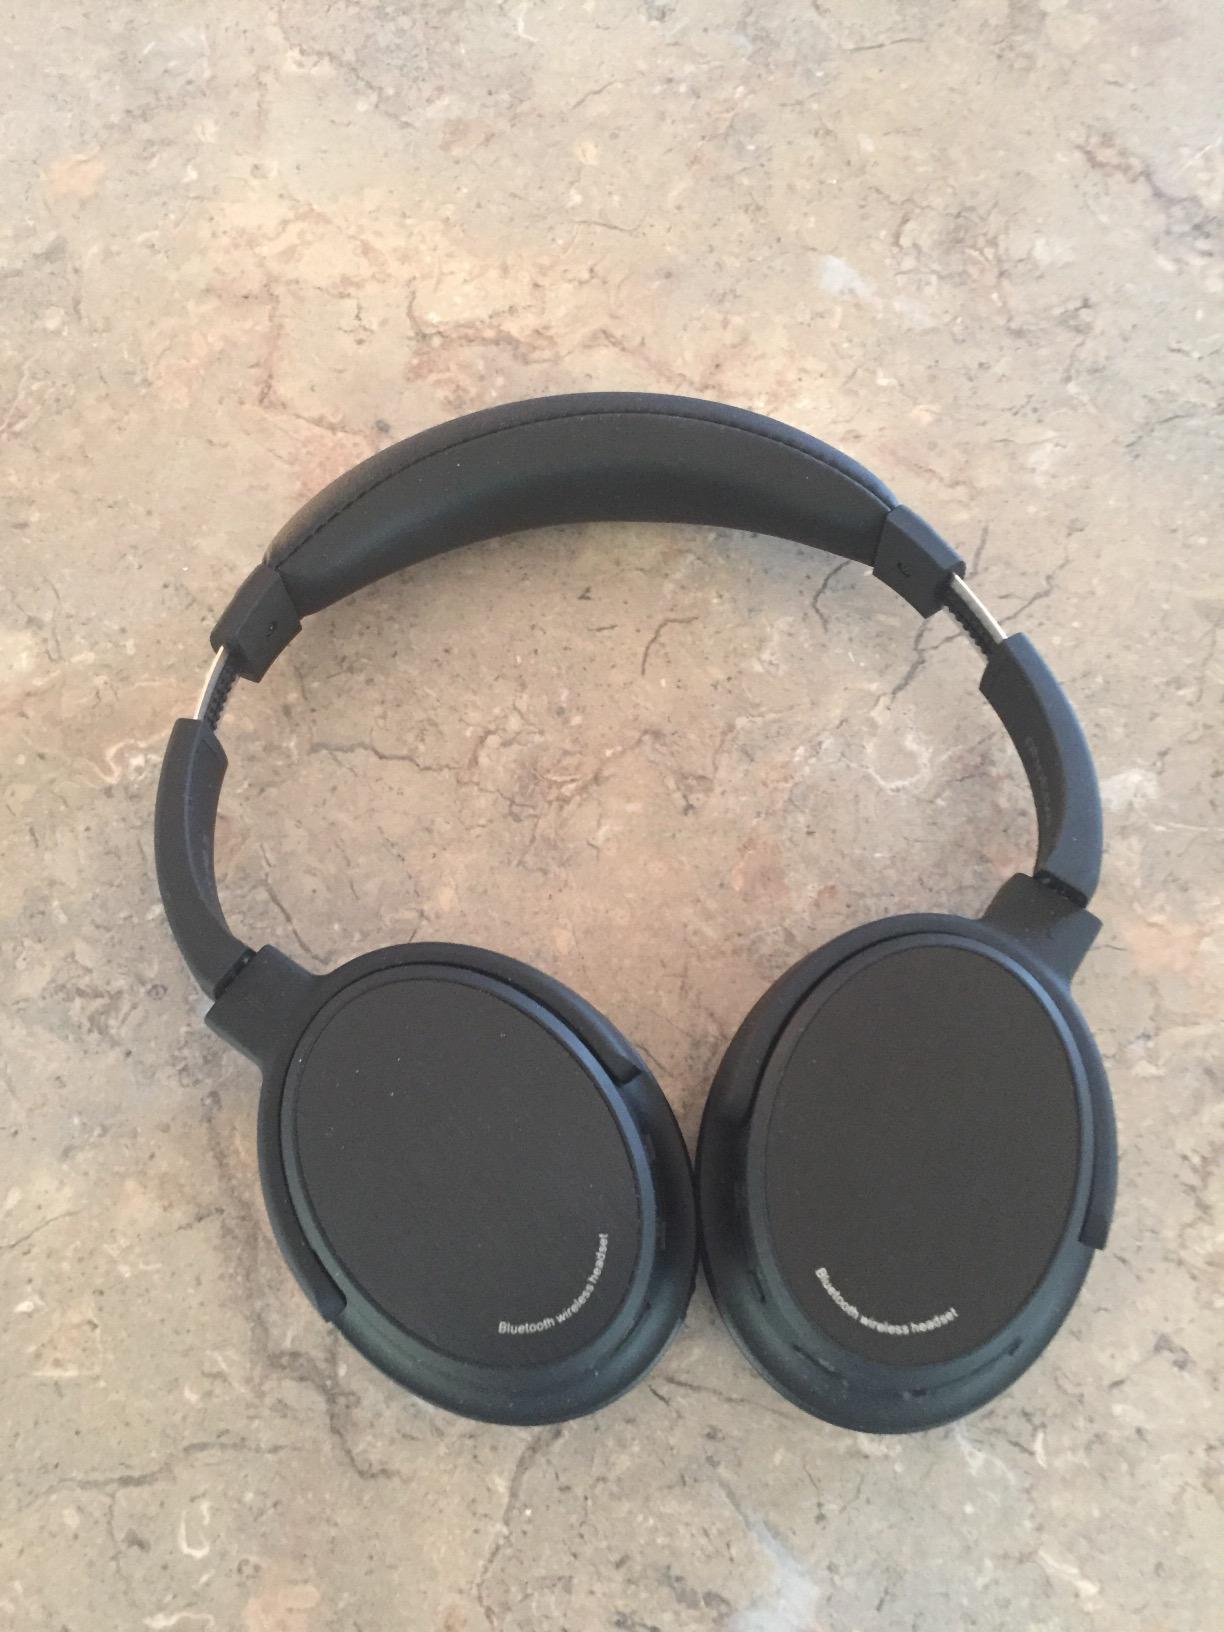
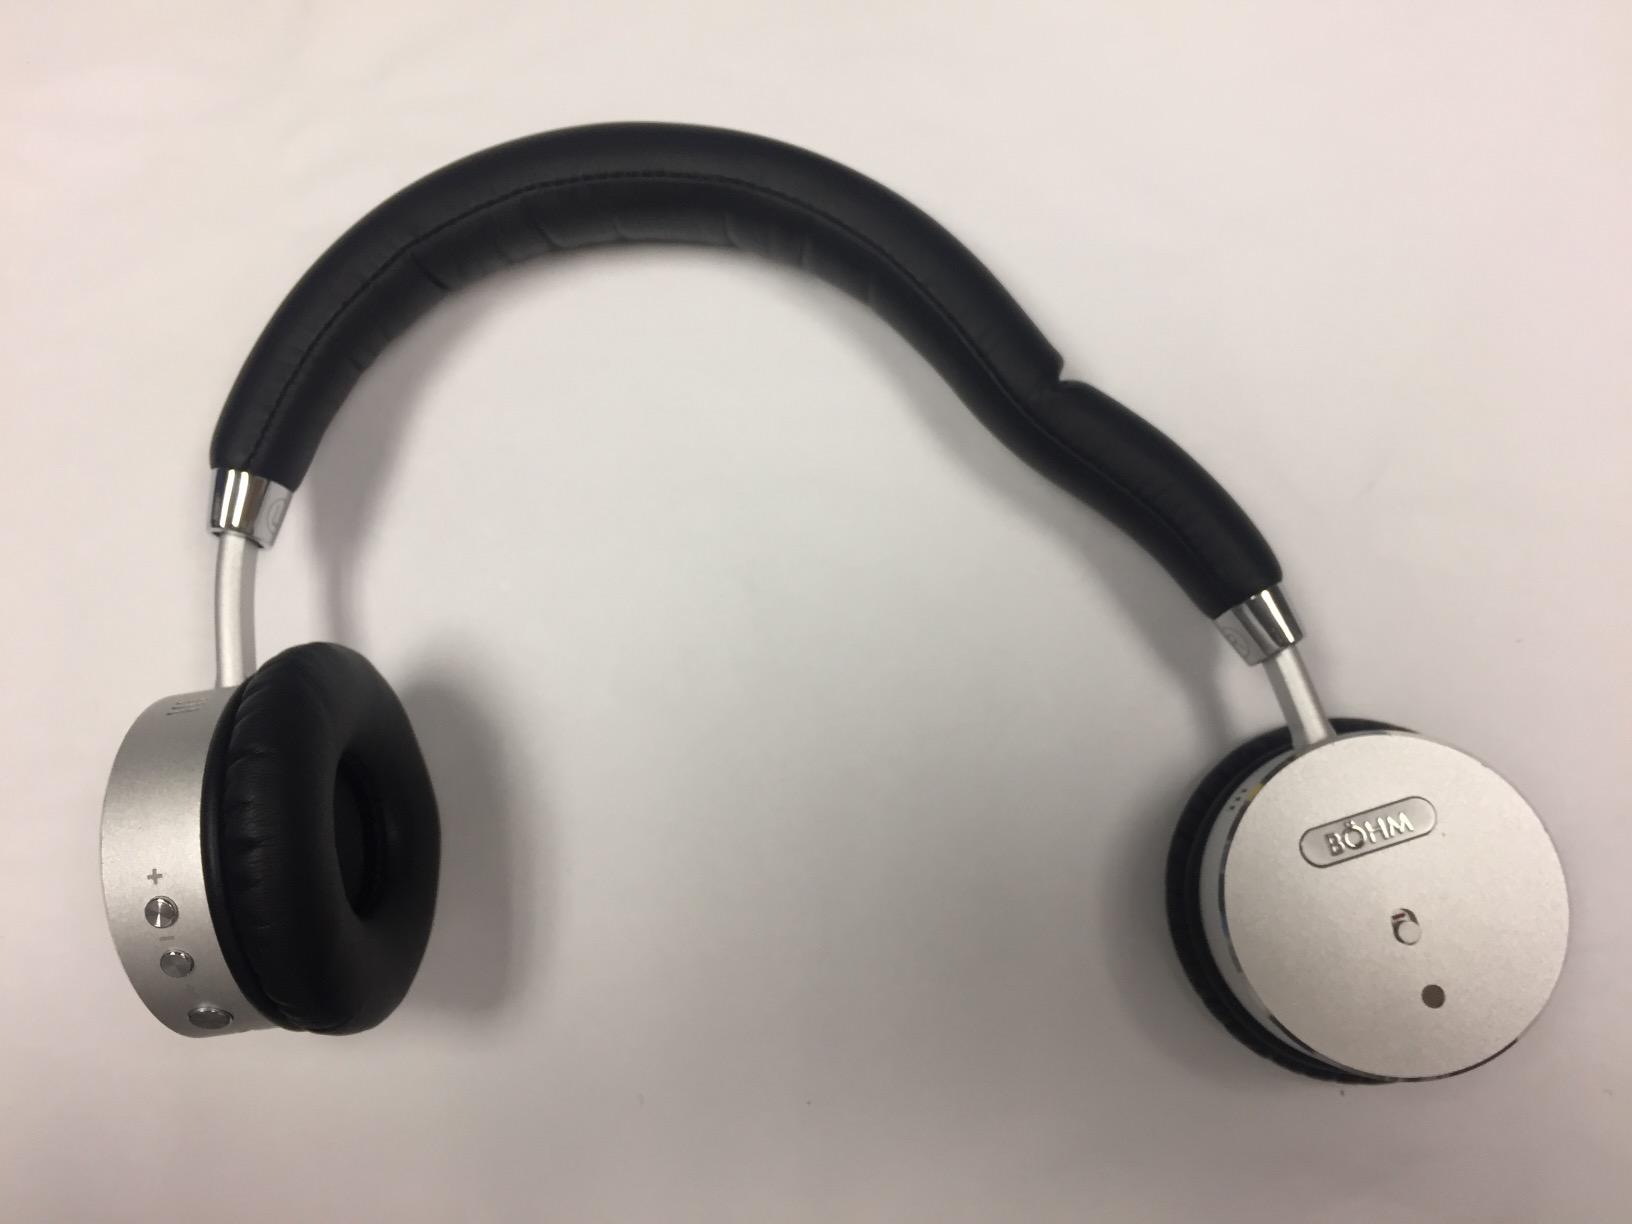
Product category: headphones
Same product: no